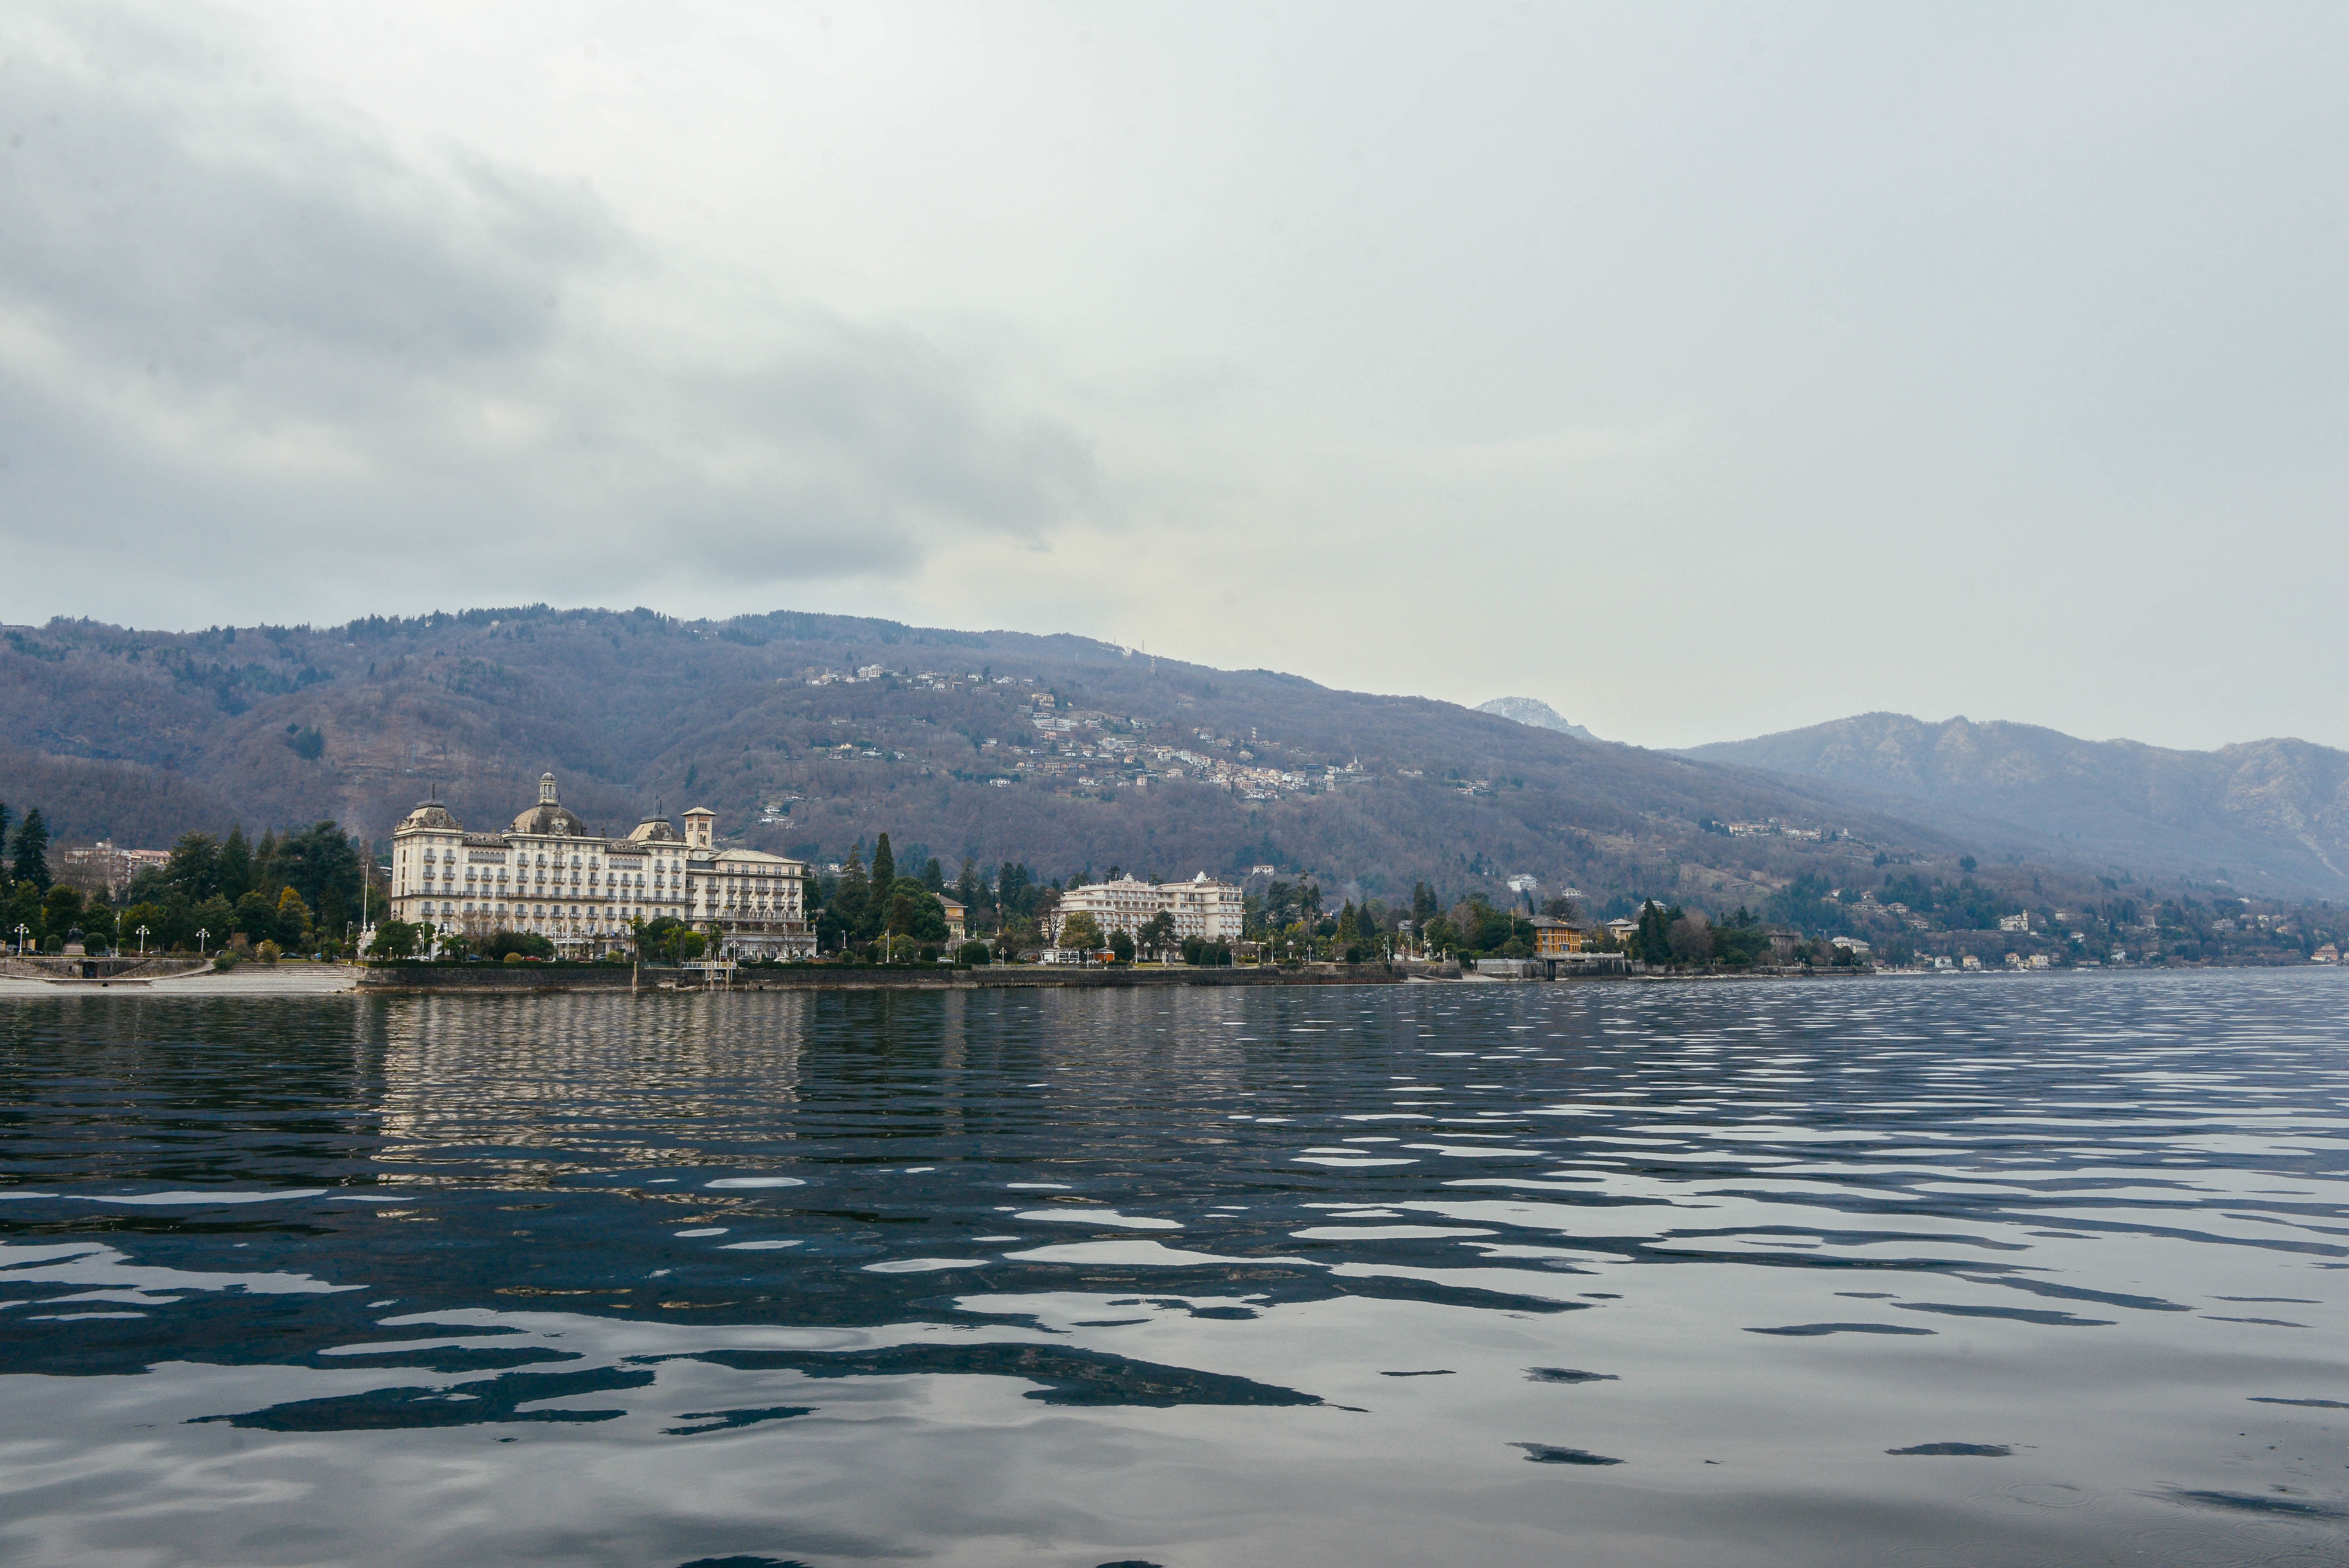
landscape, sea, coast, water, mountain, snow, cloud, morning, lake, river, reflection, vehicle, bay, reservoir, body of water, loch, atmospheric phenomenon